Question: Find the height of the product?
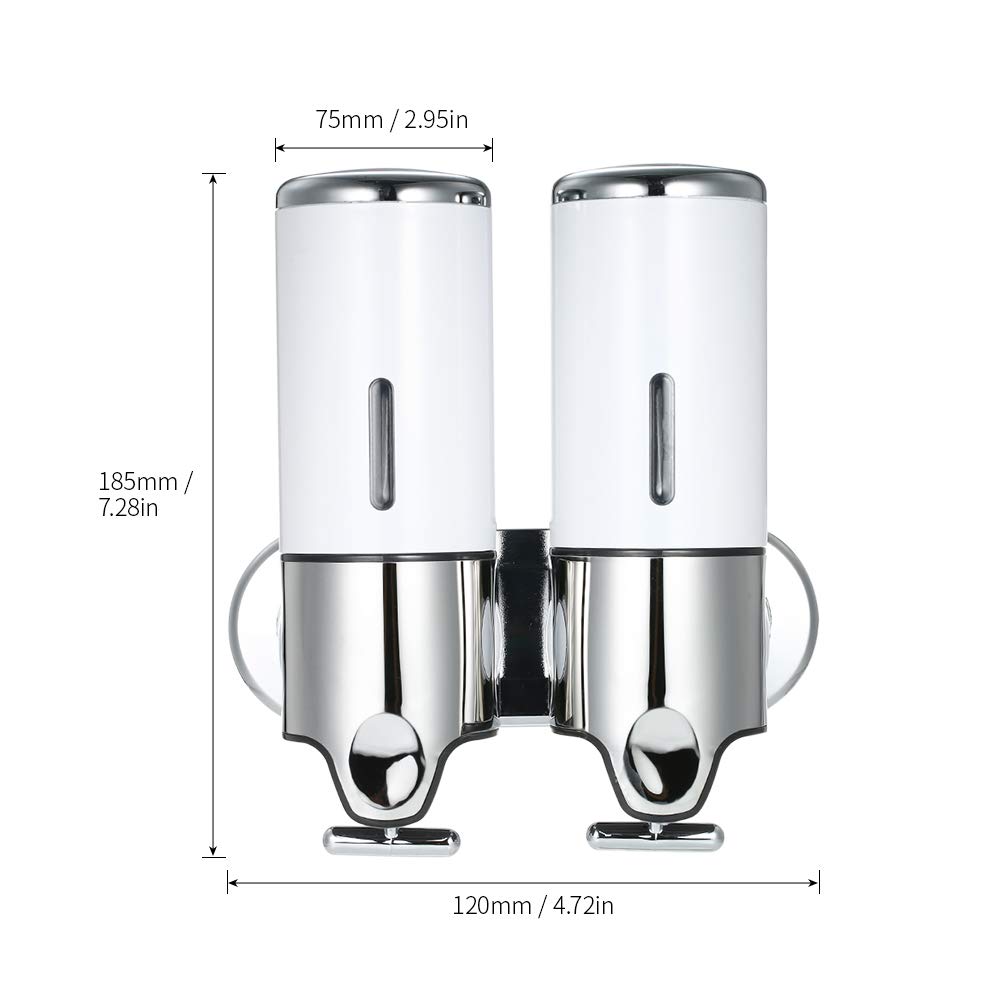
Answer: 7.28 inch